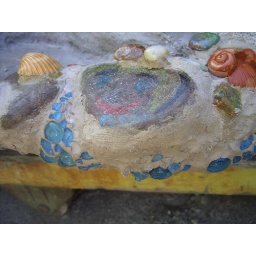
Grouting the glass beads around the base